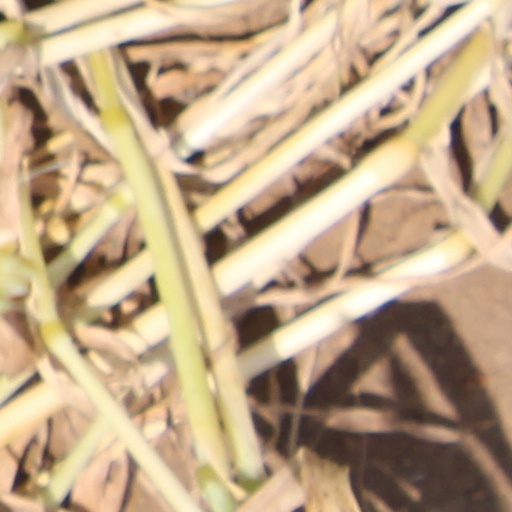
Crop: wheat